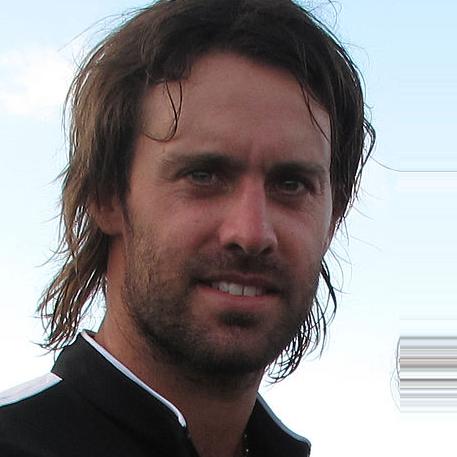
Age: 25